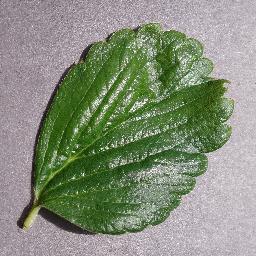
Label: Strawberry___healthy